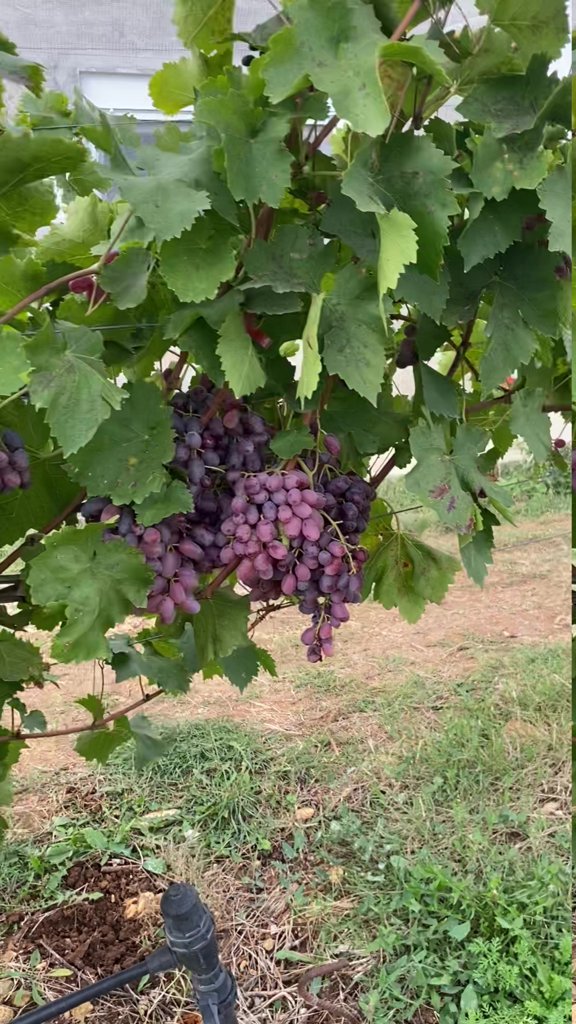
Berries visible: 139
Grape clusters: 5